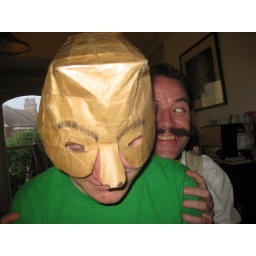
Patrick in the paper bag mask with Atters